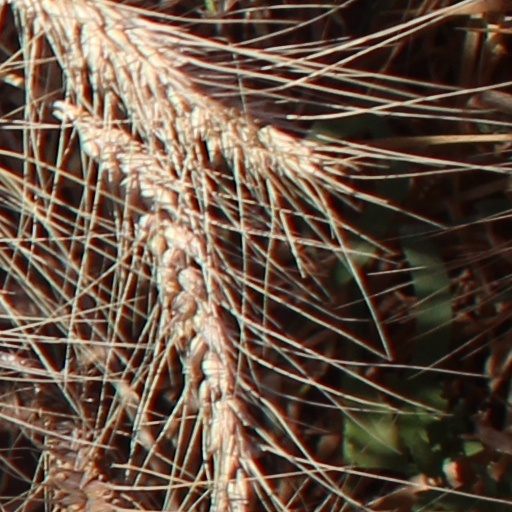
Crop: wheat